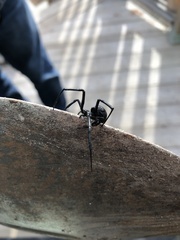
Species: Lactrodectus_hesperus